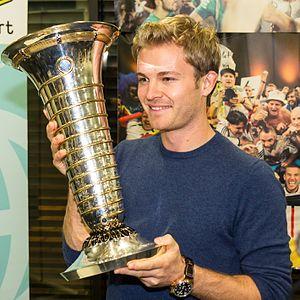
Nico Erik Rosberg, né le 27 juin 1985 à Wiesbaden, est un pilote automobile de double nationalité finlandaise et allemande, champion du monde de Formule 1 en 2016, qui a grandi à Monaco et qui a couru sous licence allemande. Il est le fils du champion du monde de Formule 1 1982 finlandais Keke Rosberg. Il dispute onze saisons en F1, de 2006 à 2016, et prend 206 départs.